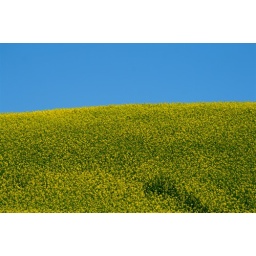
canola field against a blue sky